Pavel Filip

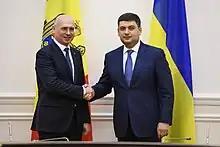
Filip with Ukrainian prime minister Volodymyr Groysman in Kyiv, 12 April 2018

The Pavel Filip's government was voted and invested in office despite popular protests held on 20 January 2016, after 16 PM, with the vote of 57 deputies out of 101, without finalizing the presentation of the government program and skipping the questions and answers part, because of the SPRM MPs' protest that held with the parliamentary tribune blocking, which generated a scandal. The new Cabinet of Ministers took the oath in front of the President Nicolae Timofti close to midnight.